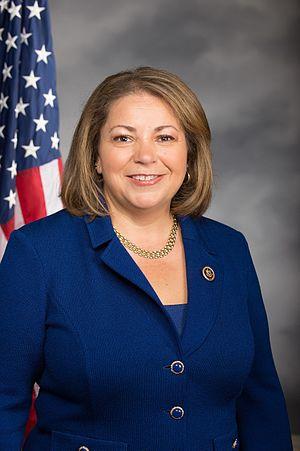
Depuis le recensement de 2010, la Californie dispose de 53 élus à la Chambre des représentants des États-Unis.
Linda Sánchez, née le 28 janvier 1969 à Orange, est une avocate et femme politique américaine membre du Parti démocrate. Elle siège depuis 2003 à la Chambre des représentants des États-Unis pour la Californie.